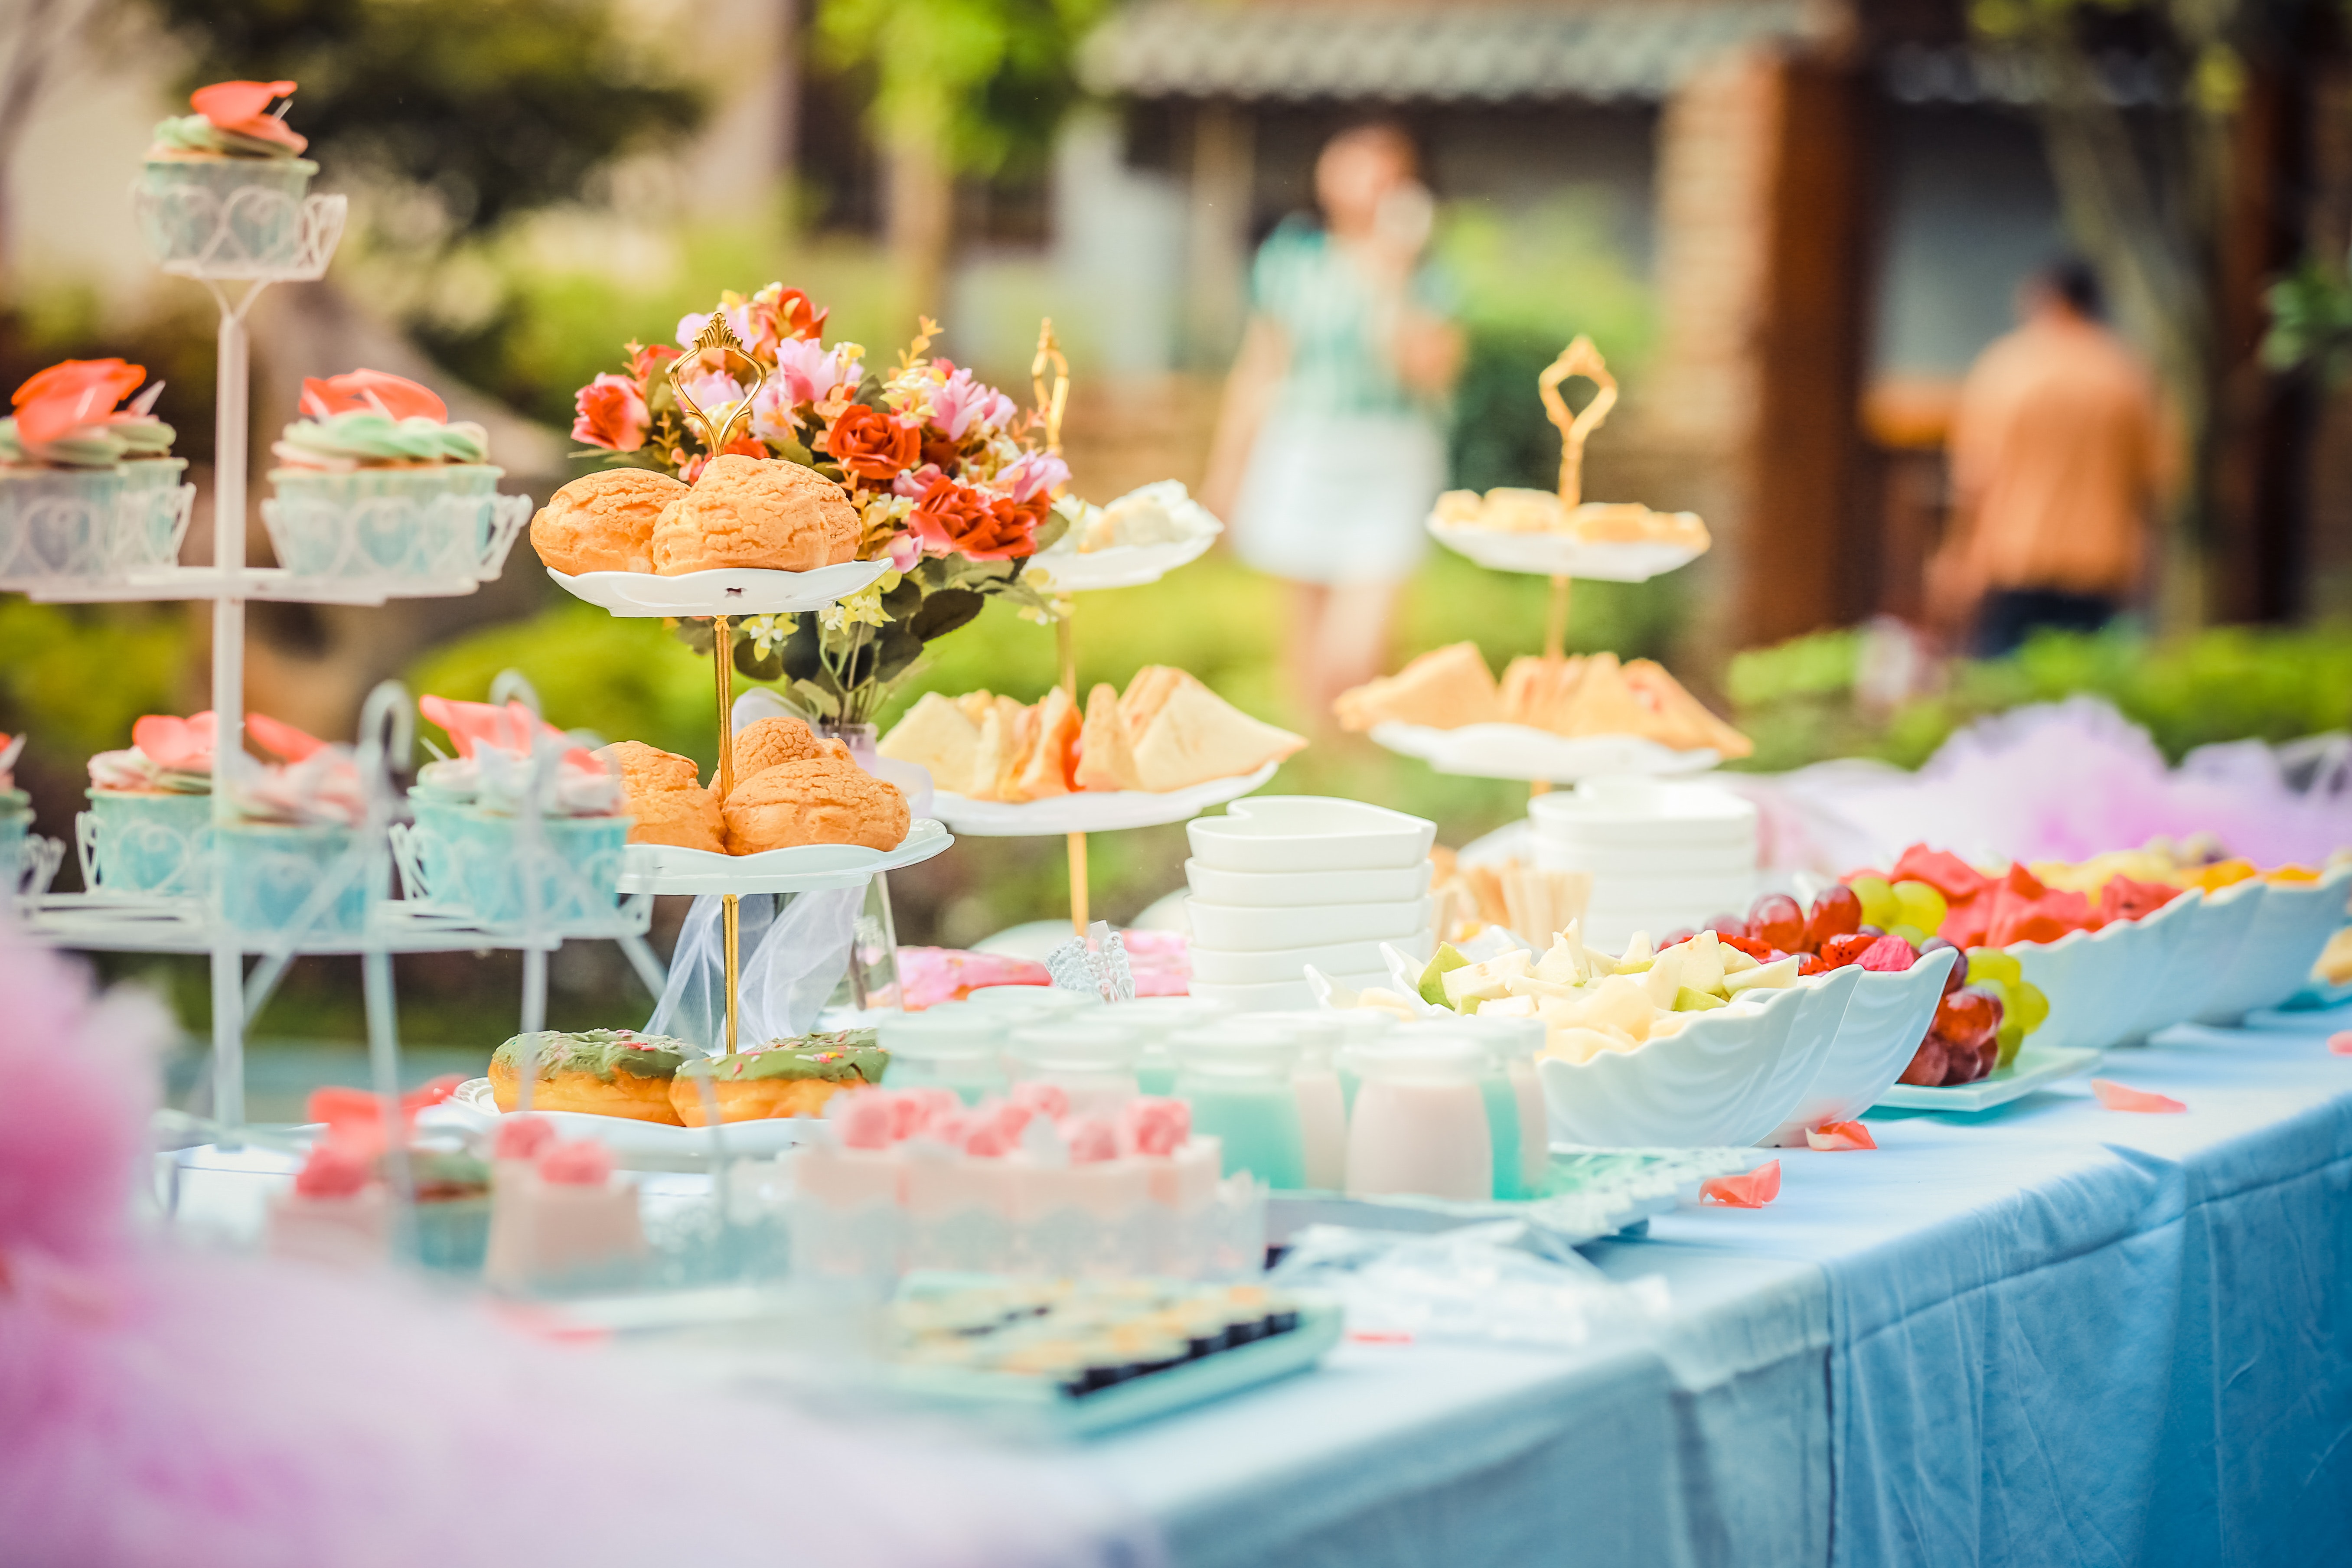
pink, yellow, sweetness, event, meal, party, brunch, table, wedding reception, rehearsal dinner, food, peach, flower, finger food, dessert, cuisine, floristry, tableware